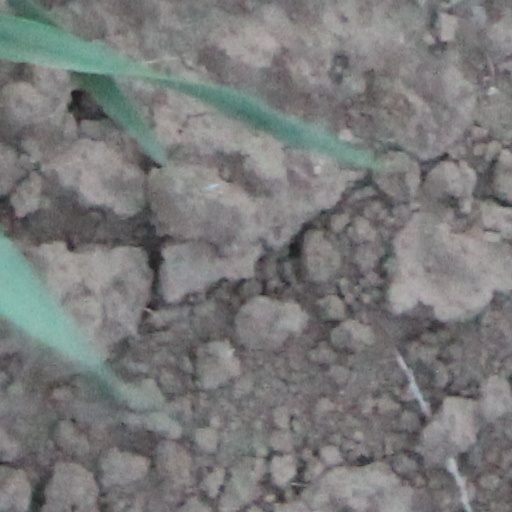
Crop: wheat